Forward pipetting

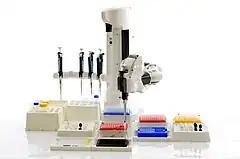
Liquid handling robot capable of forward pipetting by means of manual pipette

In forward pipetting, an exactly set volume of liquid is aspired to the tip and then it is delivered to a new vessel. This is achieved by creating vacuum by means of the vertical travel of a metal or ceramic piston within an airtight sleeve. As the piston moves upward, driven by the depression of the plunger, a vacuum is created in the space left vacant by the piston. Air from the tip rises to fill the space left vacant, and the tip air is then replaced by the liquid, which is drawn up into the tip and thus available for transport and dispensing elsewhere.